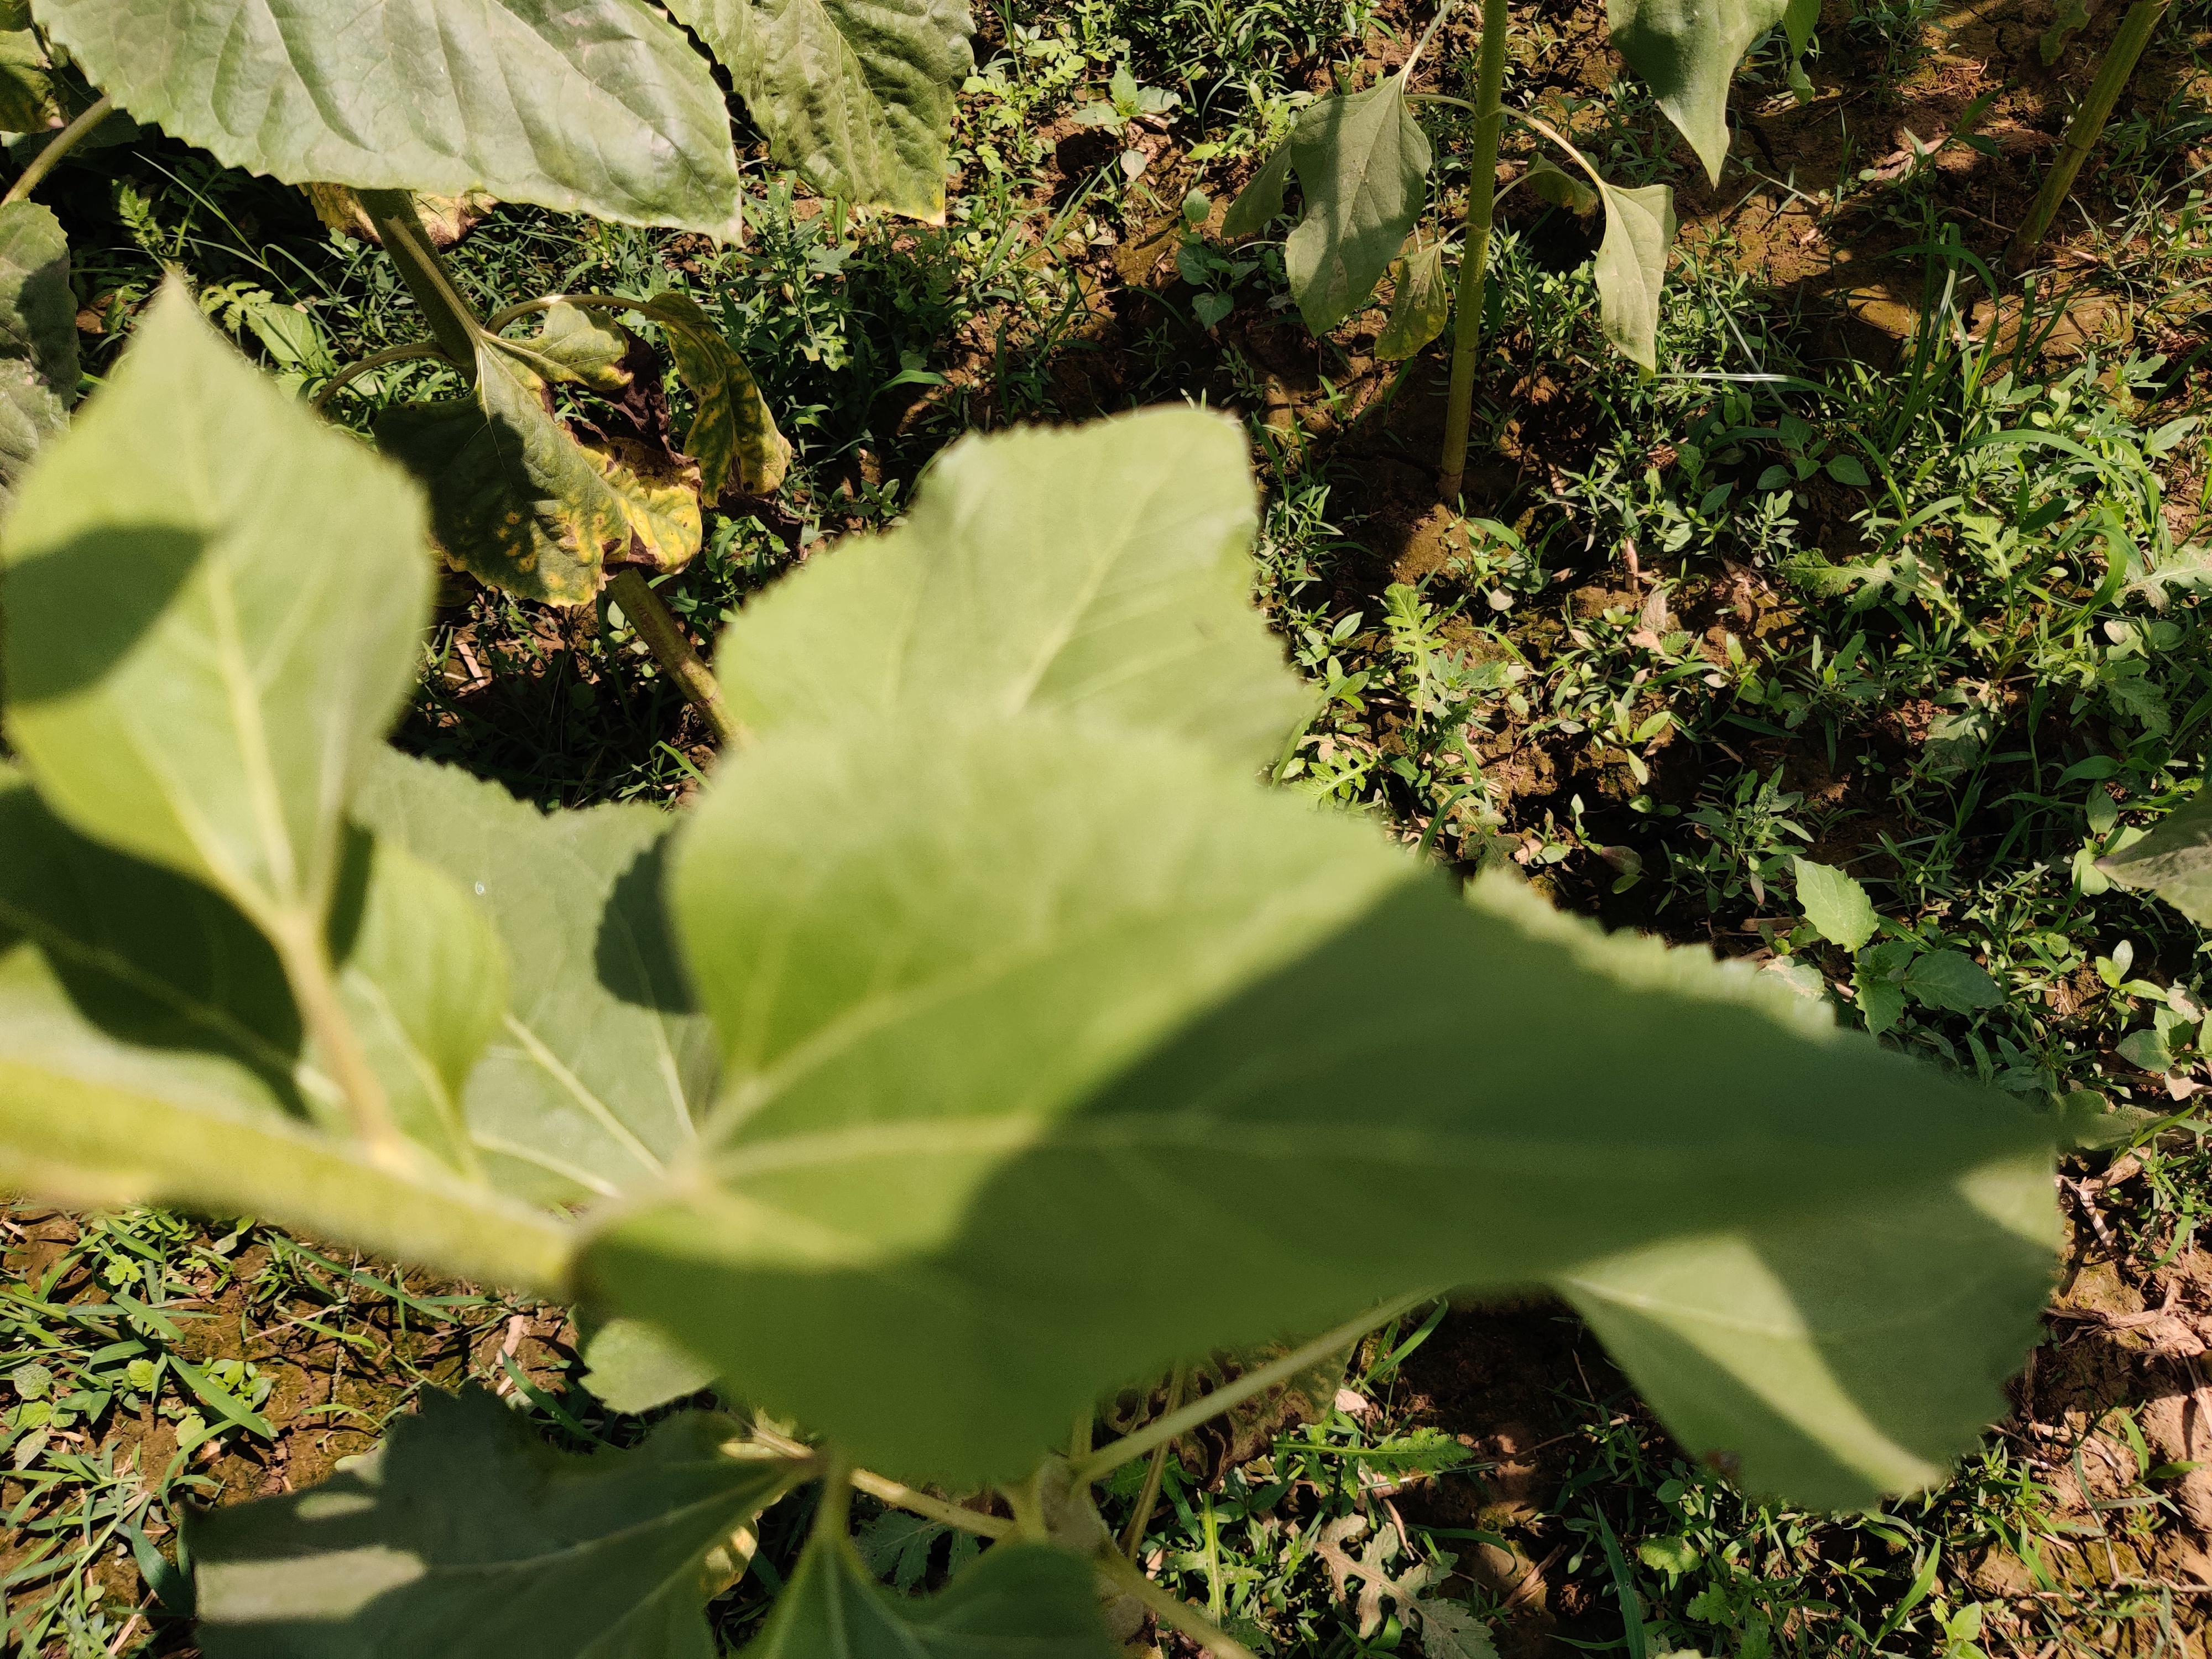
Label: Fresh_leaf